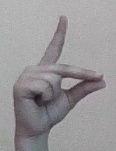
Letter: ta